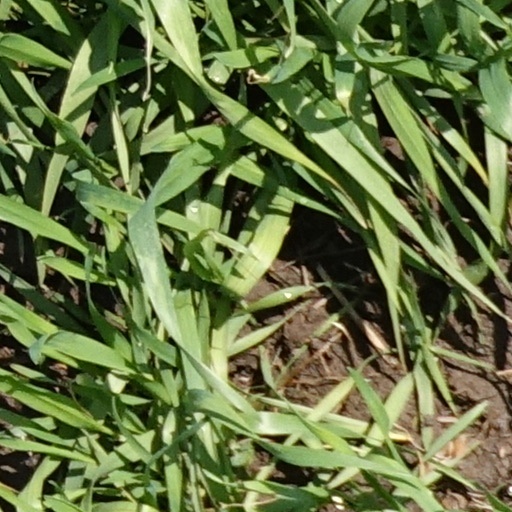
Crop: wheat